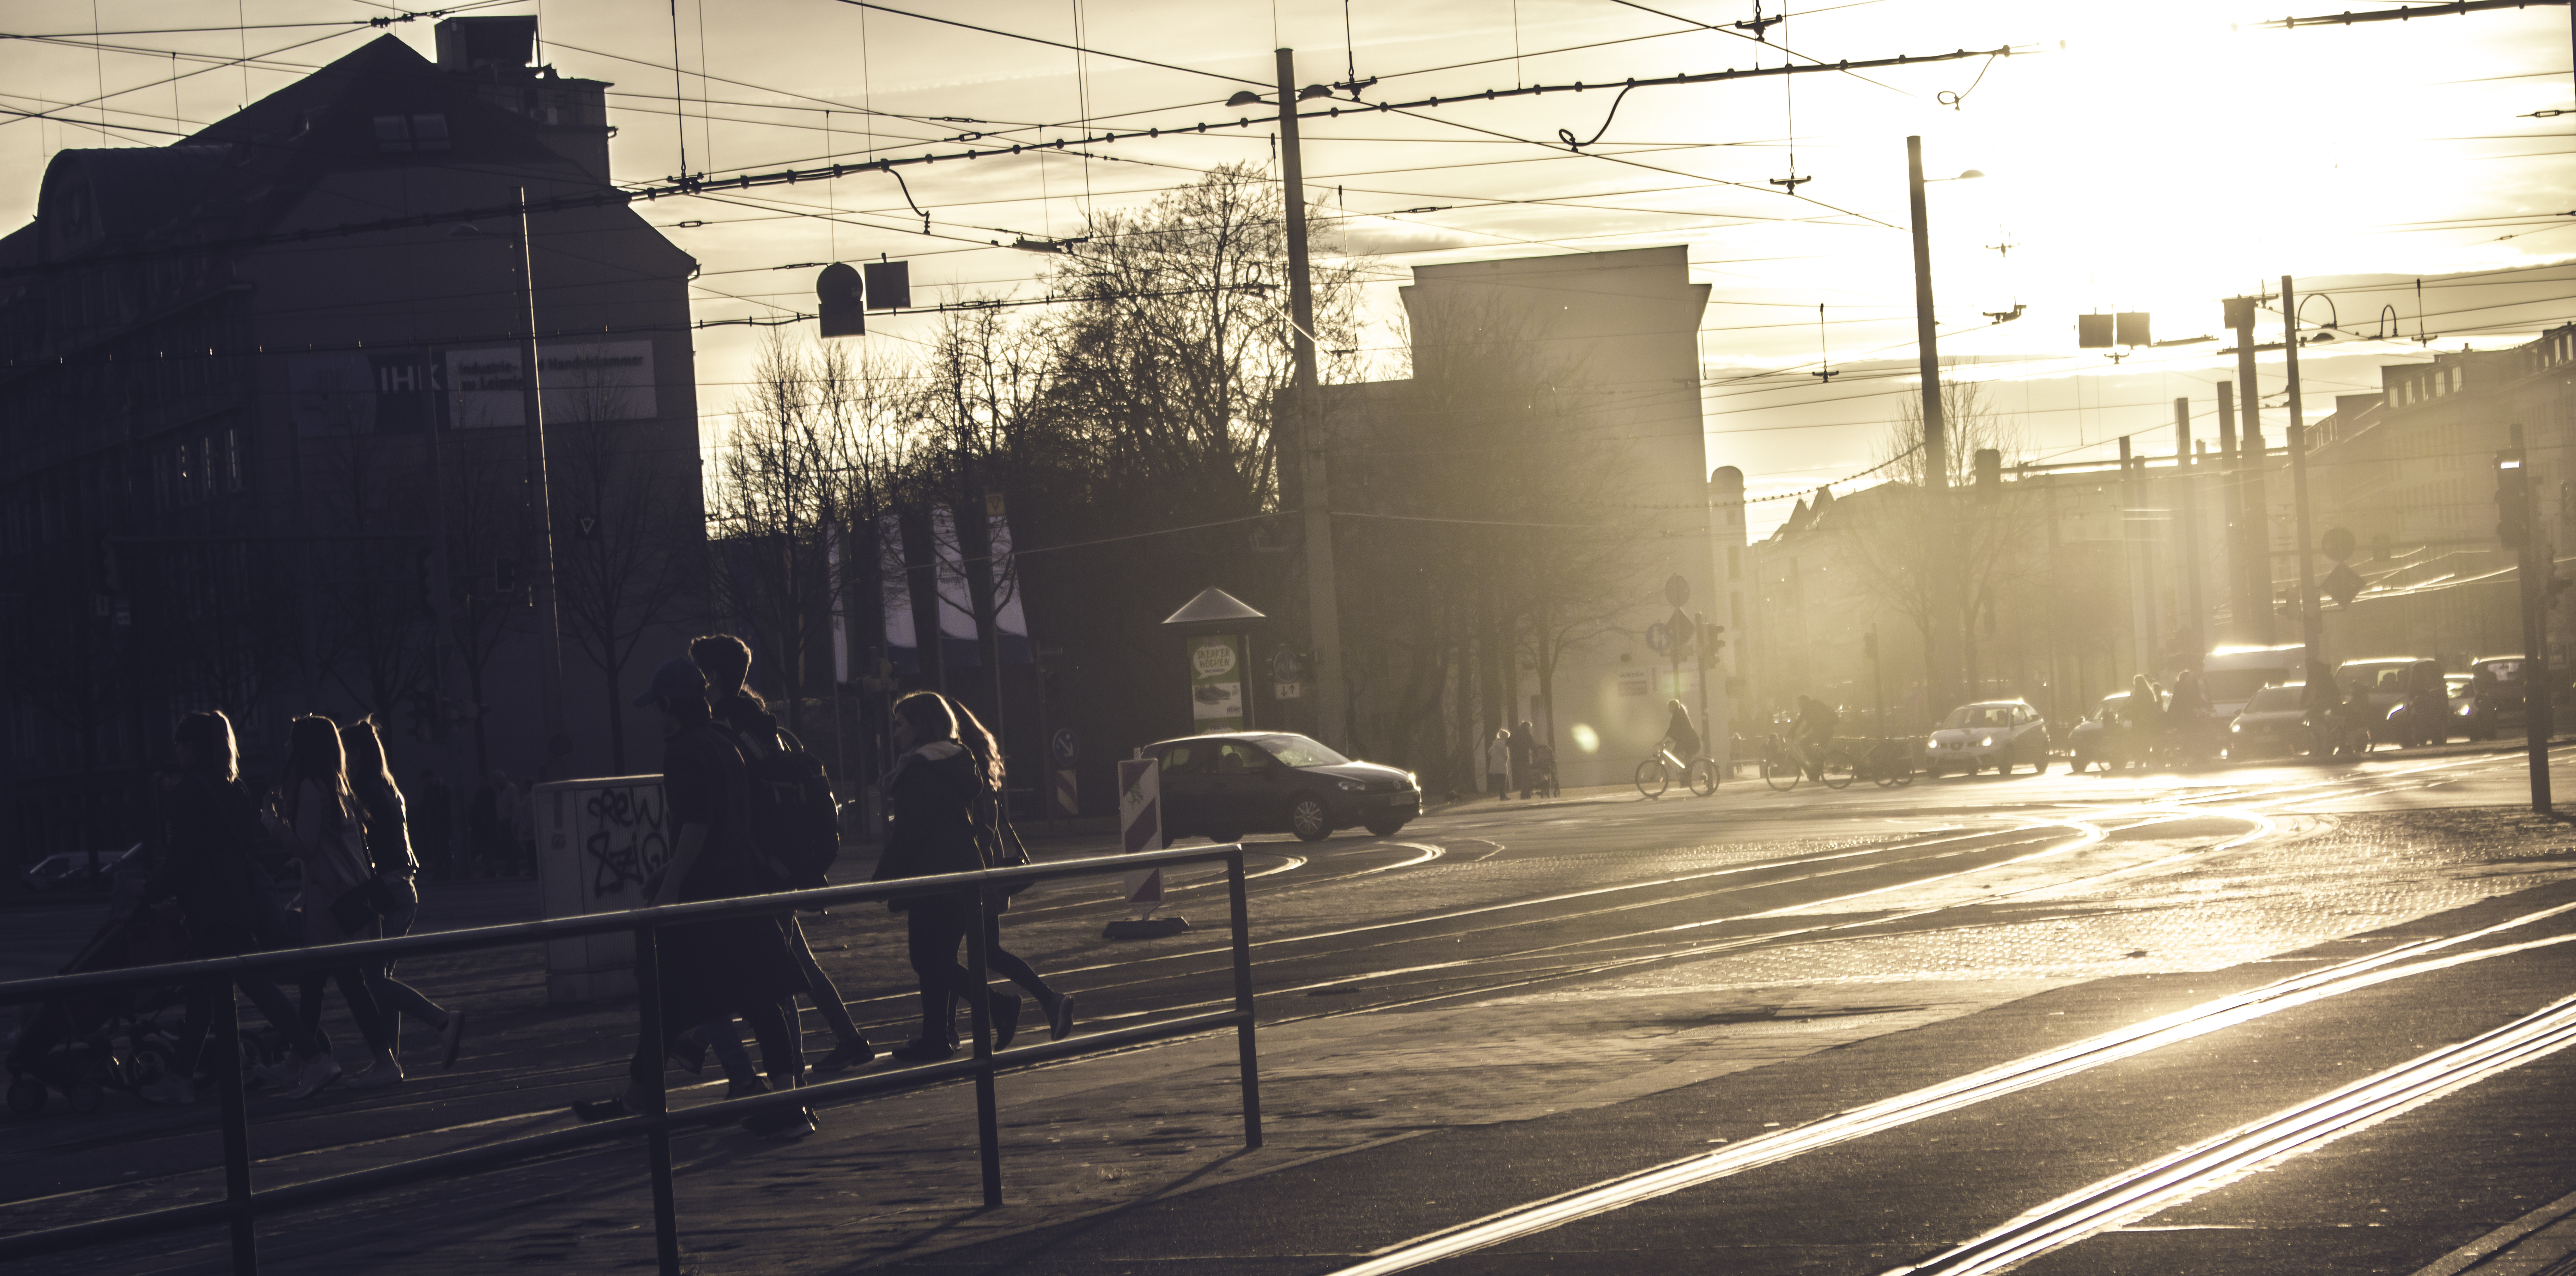
sun set, urban area, infrastructure, transport, road, light, morning, wall, car, sunlight, street, evening, city, sky, vehicle, reflection, tree, track, shadow, electricity, metropolis, building, public transport